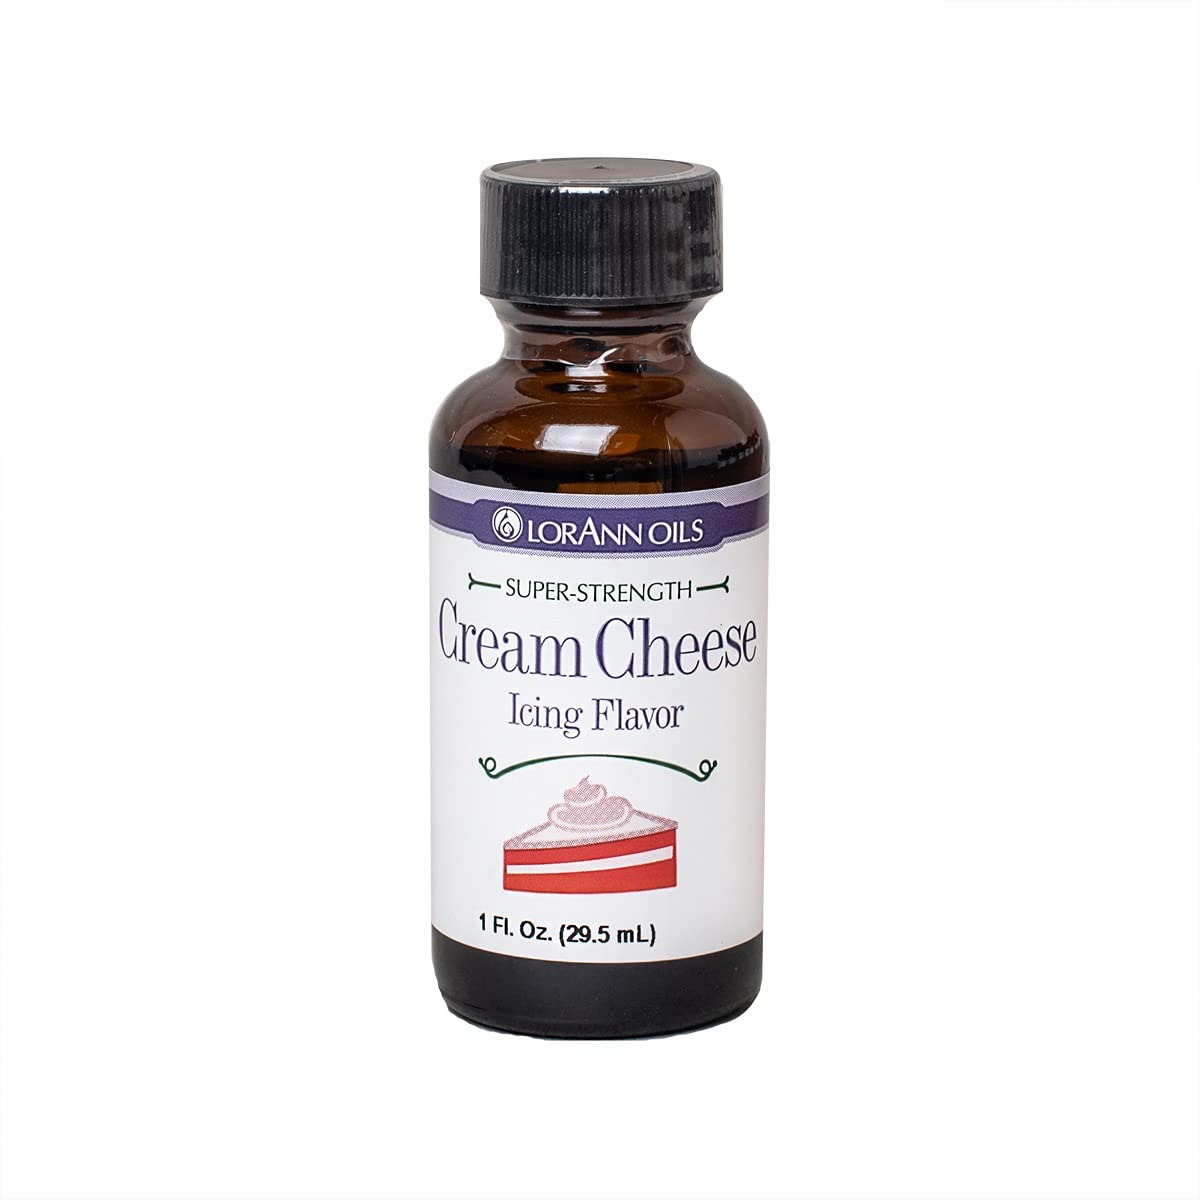
Item Name: LorAnn Cream Cheese Icing SS Flavor, 1 ounce bottle
Bullet Point 1: Make delicious cream cheese icing...without the cream cheese! Significantly less expensive than using real cream cheese, plus your iced cakes and cupcakes do not require refrigeration. Ideal for home-based baking businesses that are restricted by Cottage Food Laws from selling baked goods with frosting that needs to be refrigerated. This flavor is great in candies & chocolates too. Appropriate for use in chocolates and coatings (typical use is ¼ to ½ teaspoon per pound)
Bullet Point 2: Make delicious cream cheese icing...without the cream cheese! Significantly less expensive than using real cream cheese, plus your iced cakes and cupcakes do not require refrigeration. Ideal for home-based baking businesses that are restricted by Cottage Food Laws from selling baked goods with frosting that needs to be refrigerated. This flavor is great in candies & chocolates too. Appropriate for use in chocolates and coatings (typical use is ¼ to ½ teaspoon per pound)
Bullet Point 3: A little goes a long way! LorAnn’s super strength flavors are three to four times the strength of typical baking extracts.
Bullet Point 4: When substituting super strength flavors for extracts, use ¼ to ½ teaspoon for 1 teaspoon of extract.
Bullet Point 5: Typical uses: hard candy, general candy making, cakes, cookies, frosting, ice cream and a wide variety of other baking and confectionery applications.
Bullet Point 6: Kosher - Gluten Free - Made in USA
Value: 1.0
Unit: Fl Oz

Price: 9.96